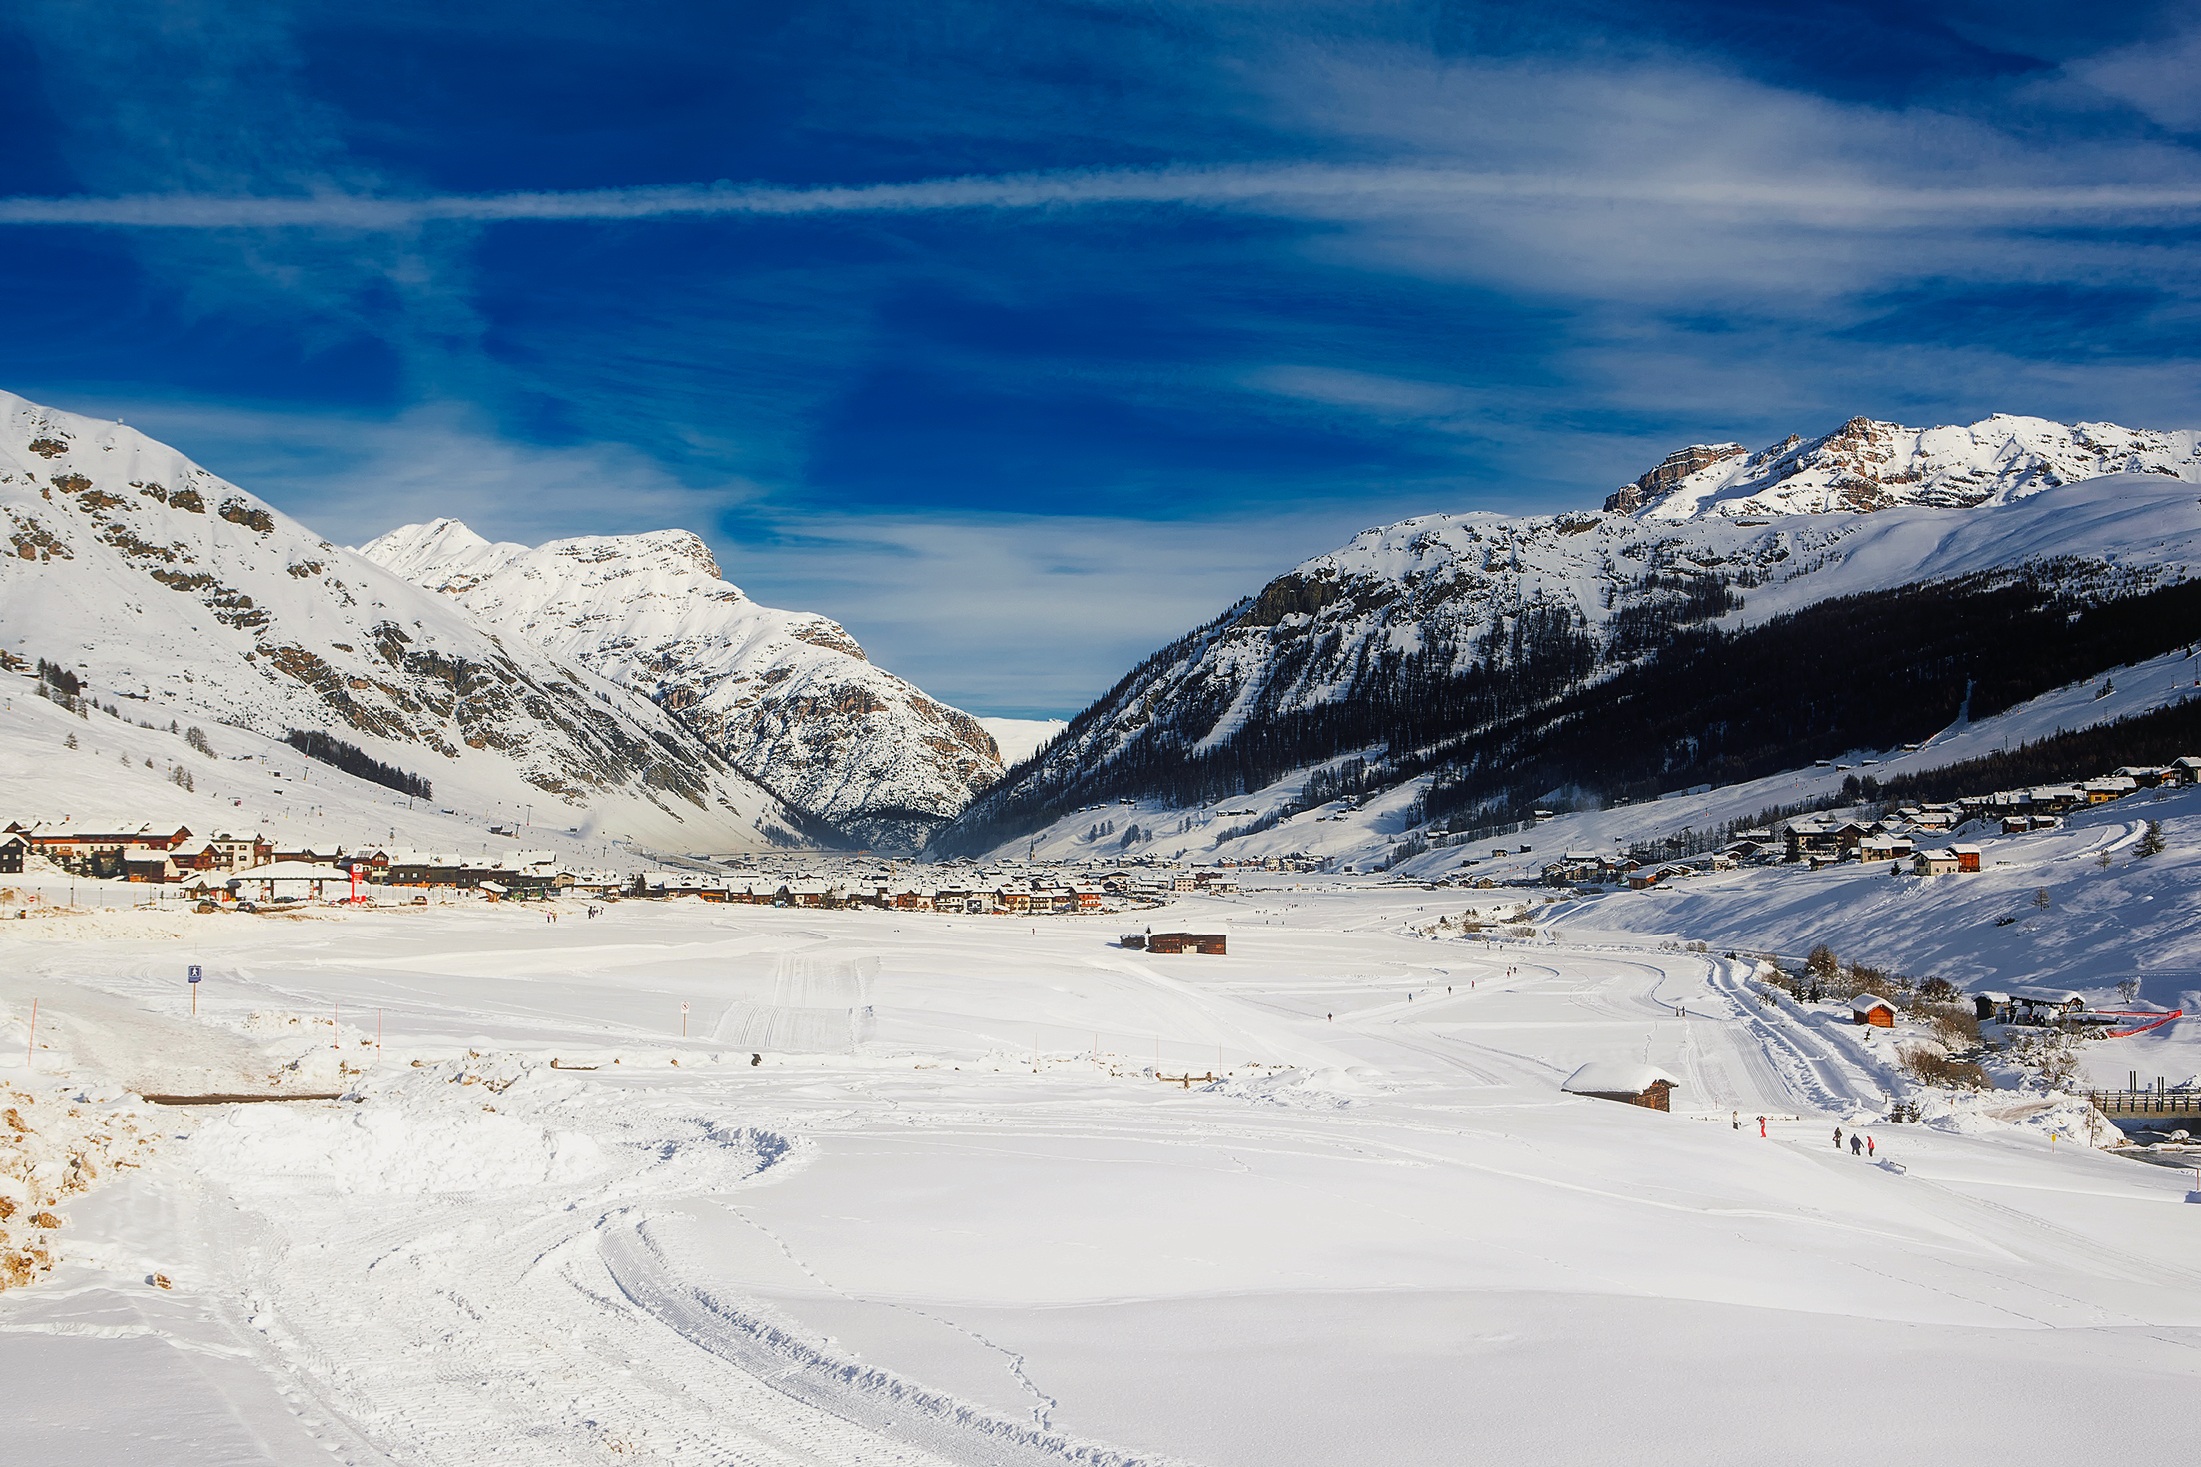
nature, mountain, snow, winter, countryside, town, valley, mountain range, country, vacation, village, weather, holiday, italy, skiing, tourism, season, winter sport, outdoors, hdr, resort, mountains, alps, ski, plateau, piste, landform, ski touring, mountain pass, ski slope, ski mountaineering, ski equipment, mountainous landforms, geological phenomenon, livigno